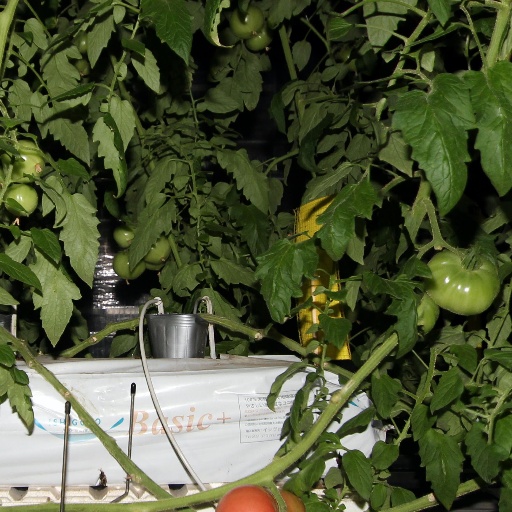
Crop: tomato